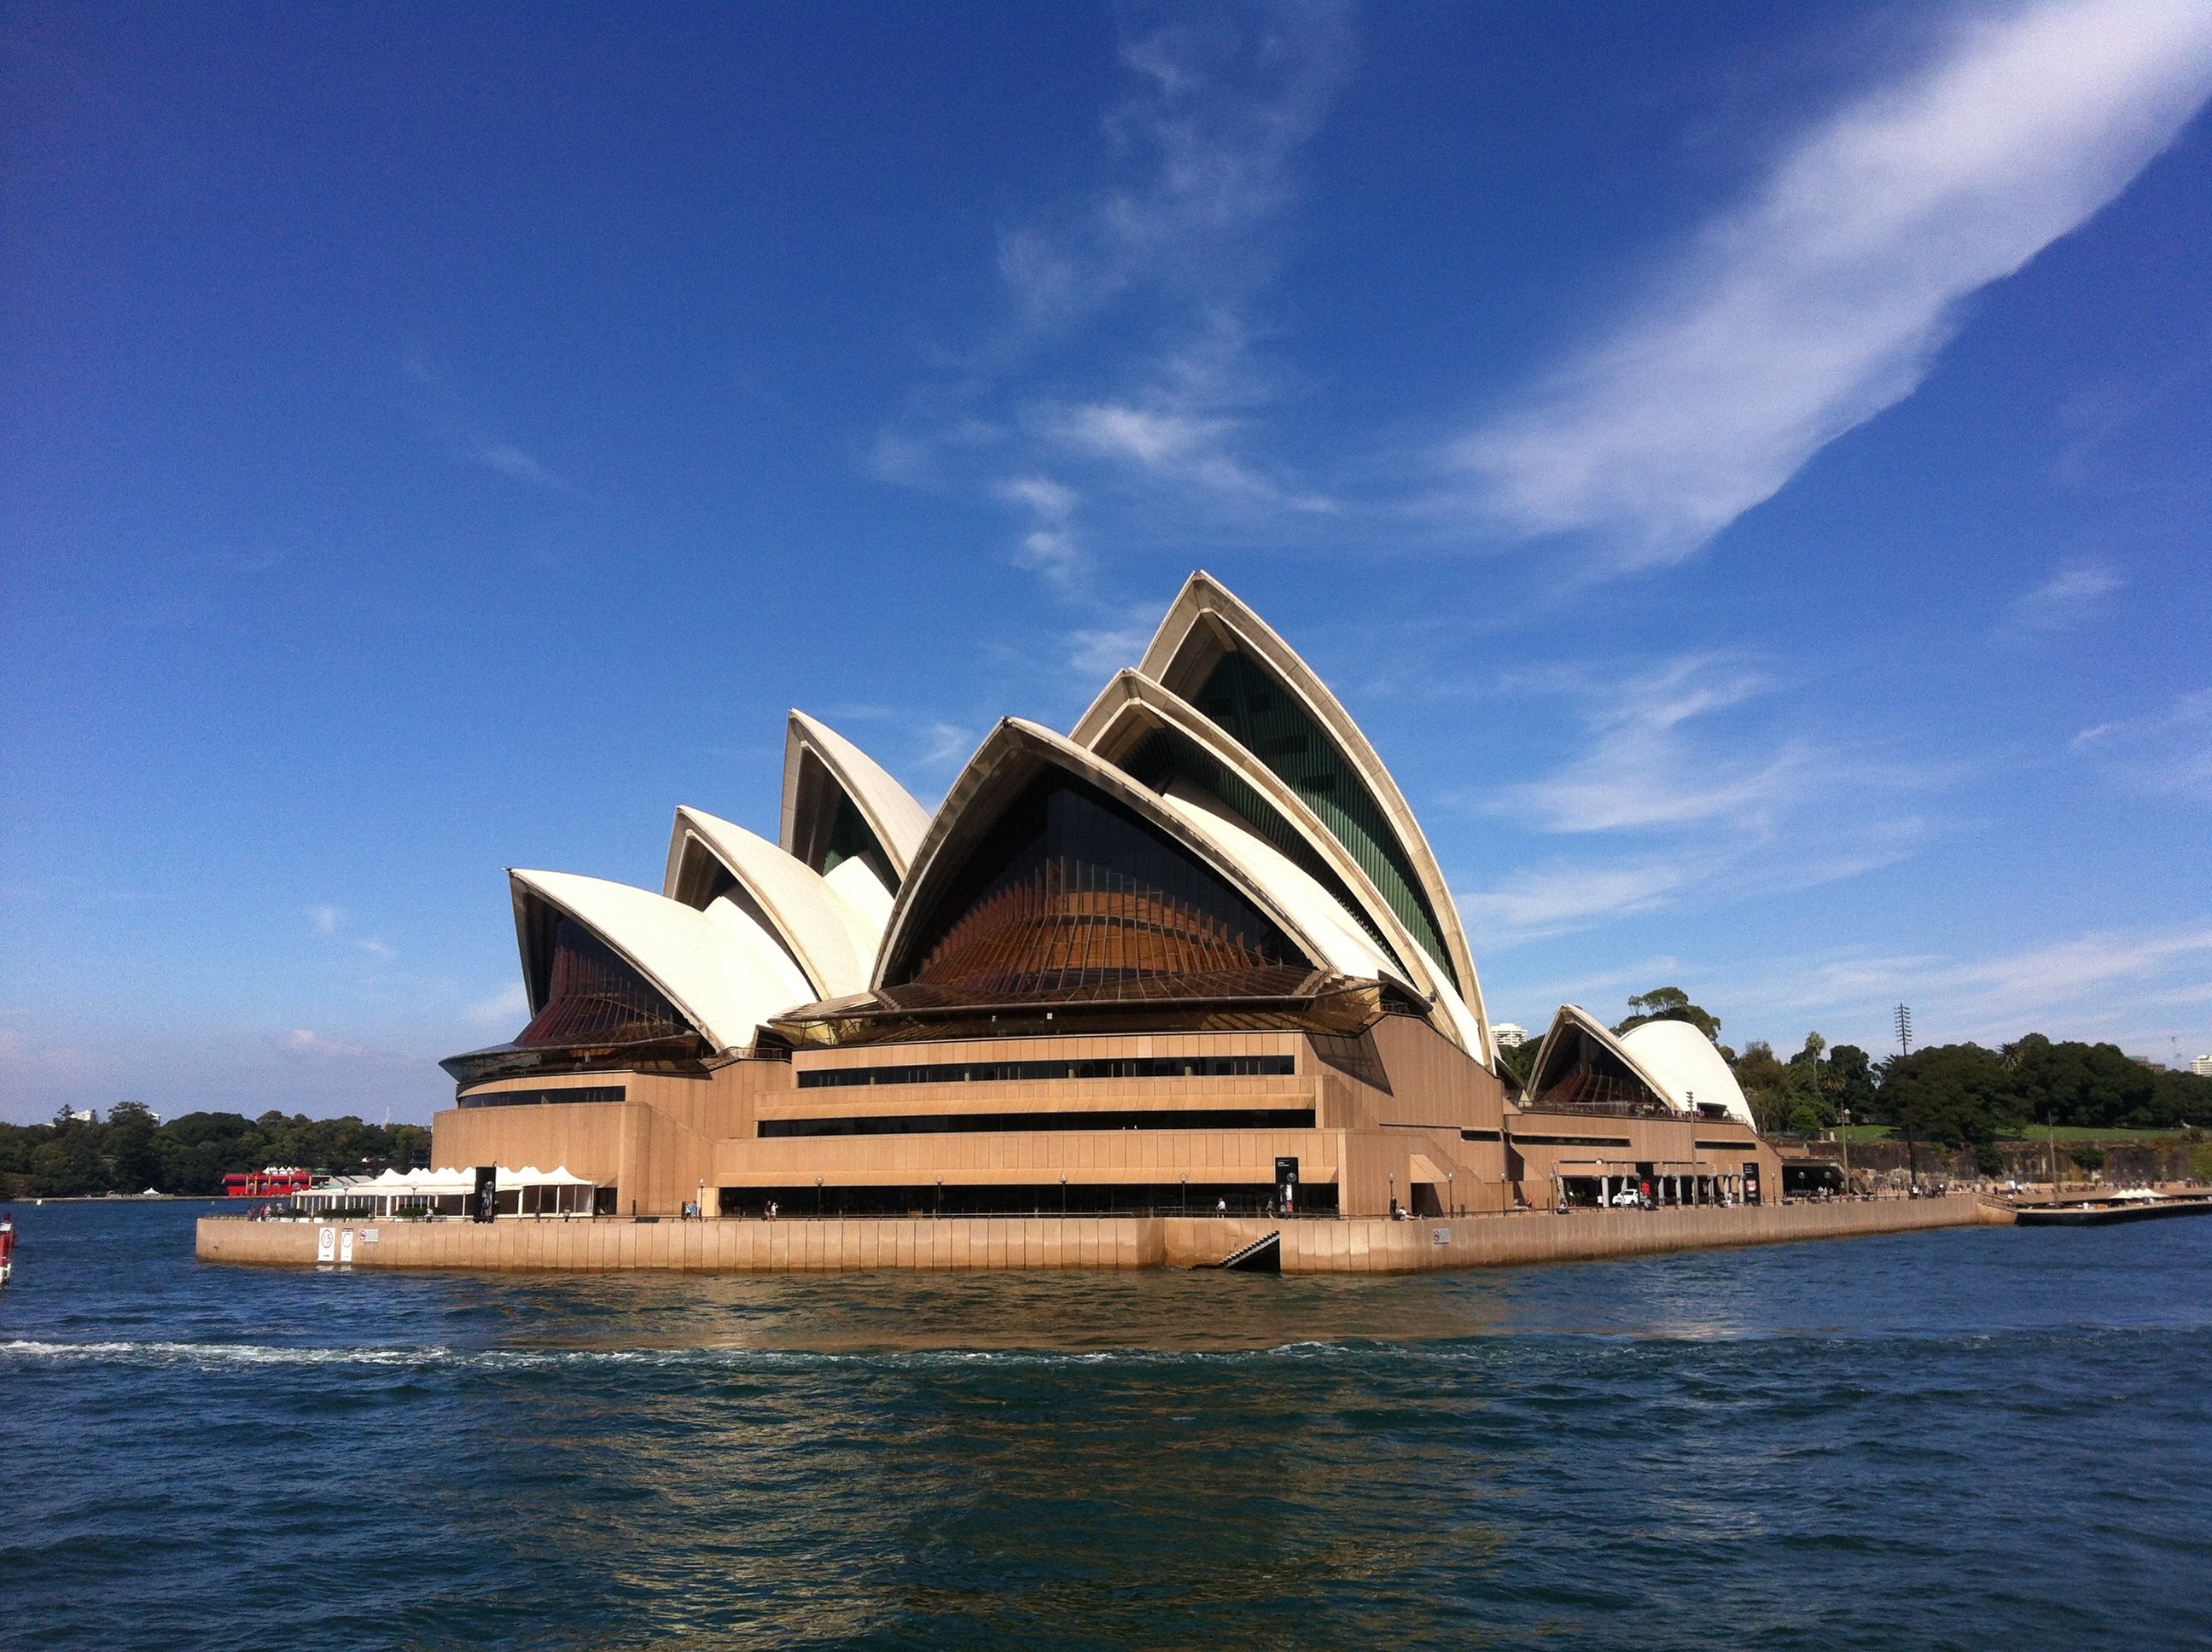
sea, architecture, building, cityscape, vacation, travel, sydney, opera, opera house, landmark, harbor, harbour, tourism, sydney opera house, australia, famous